Chatham Marconi Maritime Center

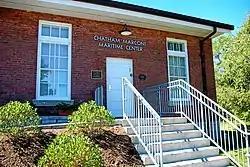
Front of the museum

The Chatham Marconi Maritime Center is a maritime communication history and STEM education center. Chatham Marconi includes the